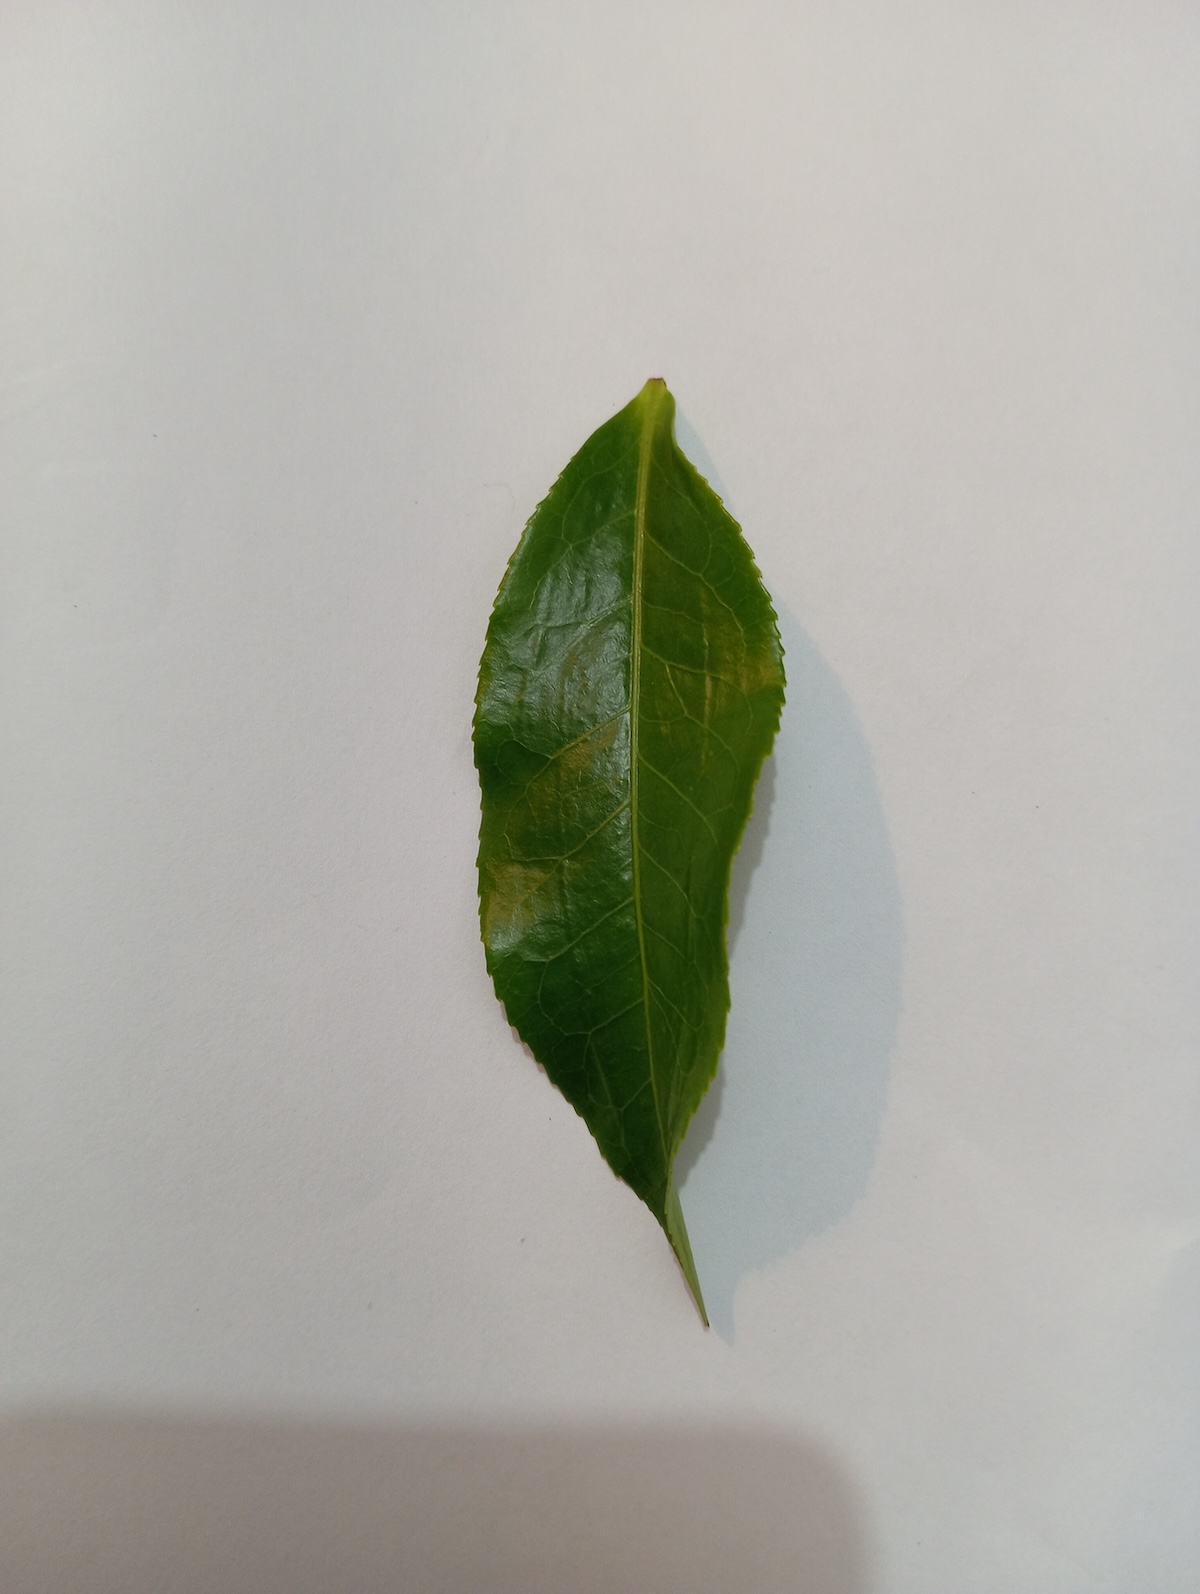
Label: Healthy leaf